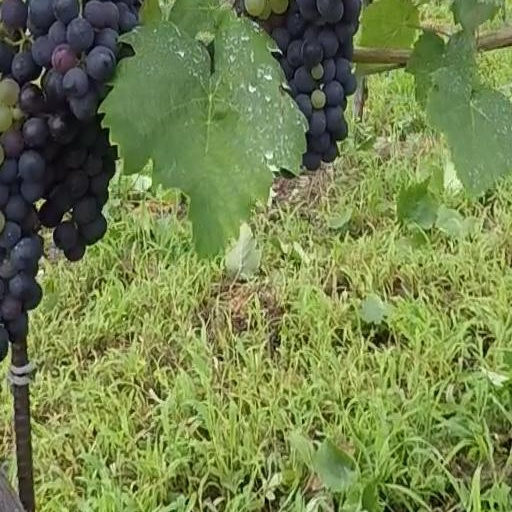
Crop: grape